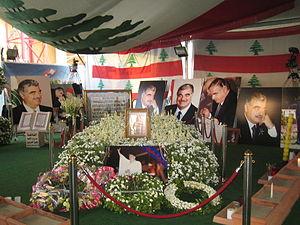
Commémoratif de Hariri. עברית: מתחם קברו של חרירי ב-2005. Simple
Rafiq Hariri ou Rafic Hariri, né le 1ᵉʳ novembre 1944 à Saïda et mort assassiné le 14 février 2005 à Beyrouth, est un homme d'affaires et homme d'État libanais, président du Conseil des ministres à deux reprises.
L'assassinat de Rafiq Hariri est survenu le 14 février 2005 lorsque l'ancien premier ministre libanais Rafiq Hariri a été tué avec 21 autres personnes dans une explosion à Beyrouth, au Liban. Des explosifs équivalant à environ 1 000 kilogrammes de TNT ont explosé alors que son cortège roulait près de l'hôtel St. George. Parmi les morts se trouvaient plusieurs gardes du corps de Rafiq Hariri et l'ancien ministre de l'Économie Bassel Fleihan.